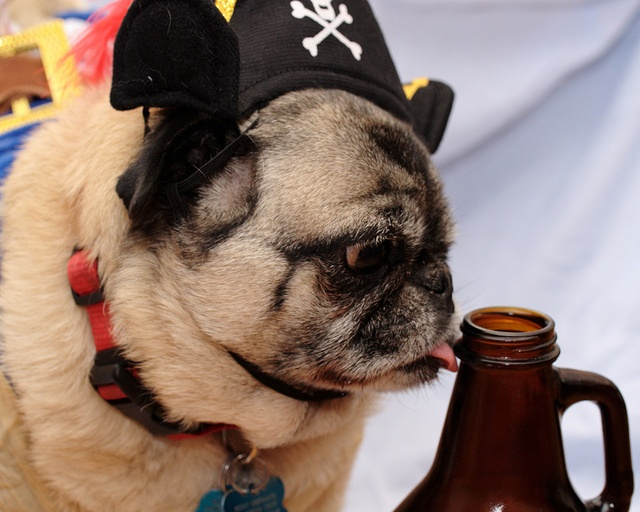
A dog wearing a pirate hat licking a jug.
A dog wearing a pirates hat, licking a bottle.
A pug dog with a pirates hat licking a bottle.
A dog in a pirates hat licking the top of a jug.
A little dog is licking a brown jug.